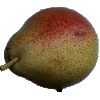
Label: Pear Forelle 1